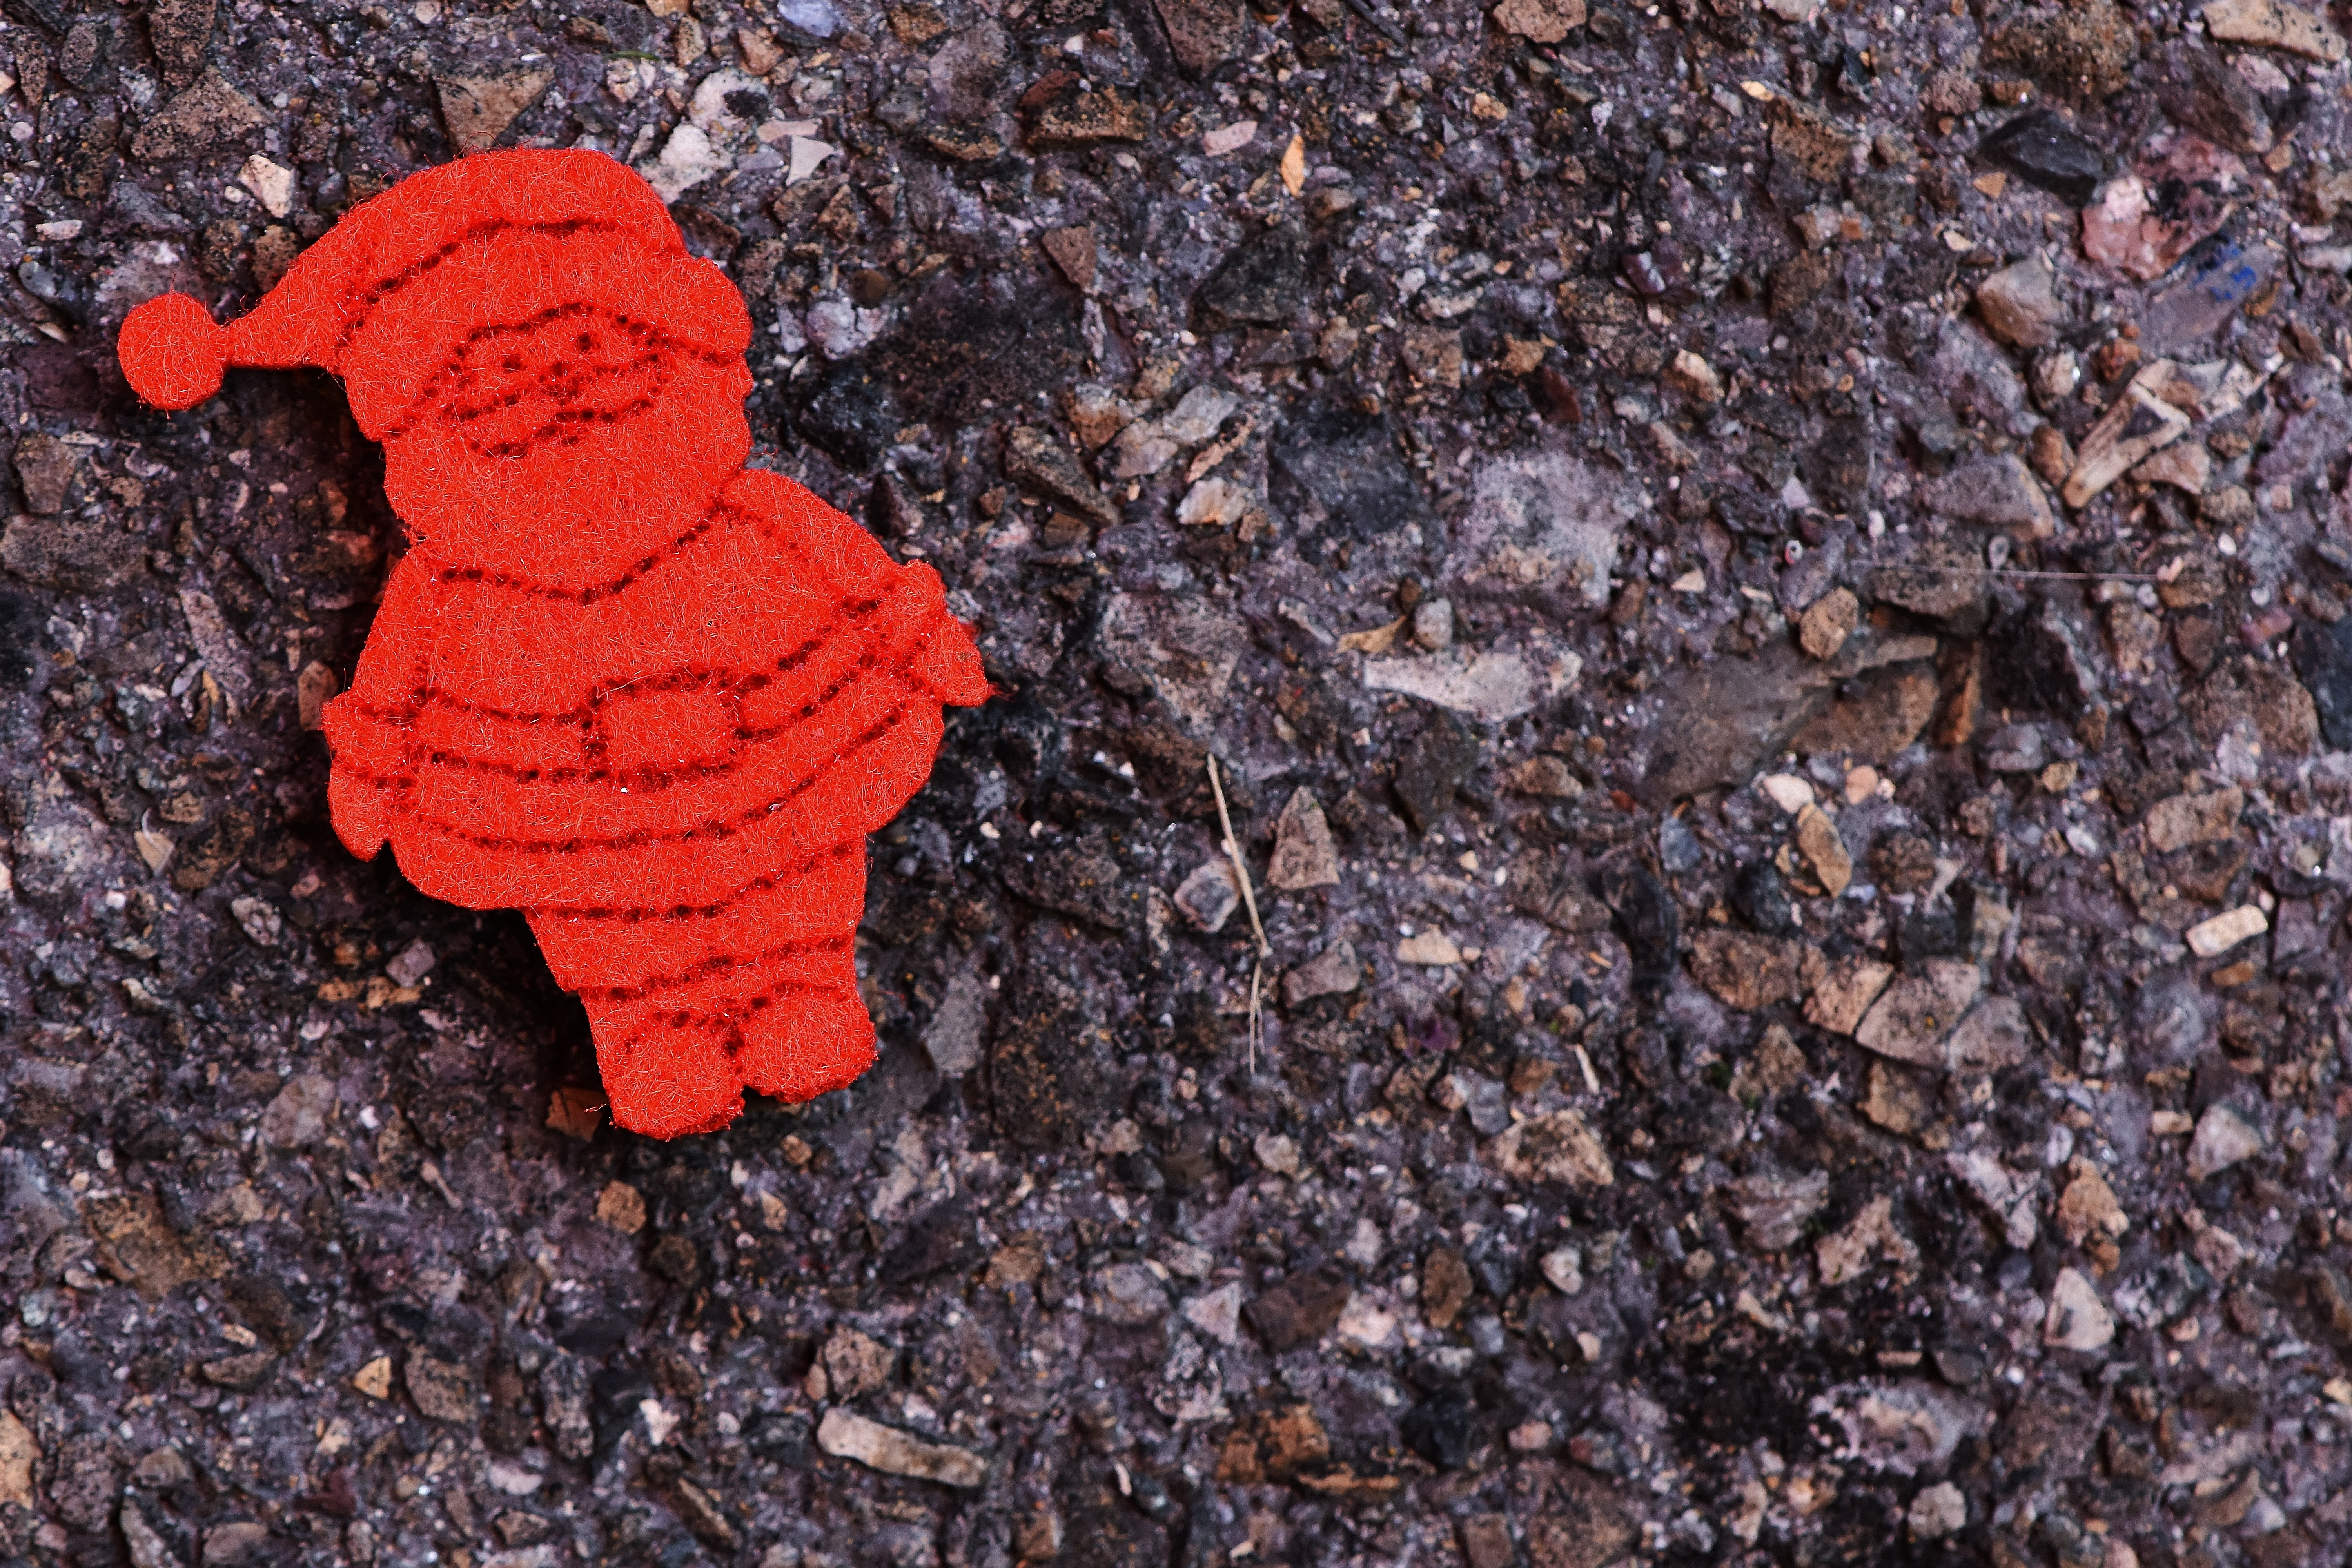
tree, winter, leaf, flower, red, autumn, soil, christmas, deco, funny, greeting card, santa claus, felt, geological phenomenon